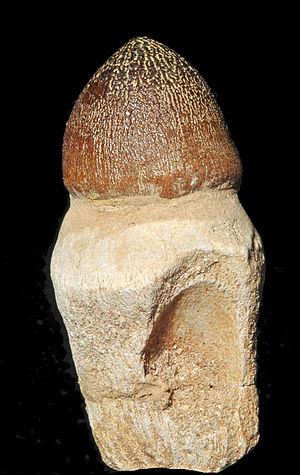
dent de Globidens aegyptiacus. La couronne dentaire montre bien le mode ""broyeur"" chez ce Mosasaure. A noter la cavité, vide, d'une dent de remplacement."